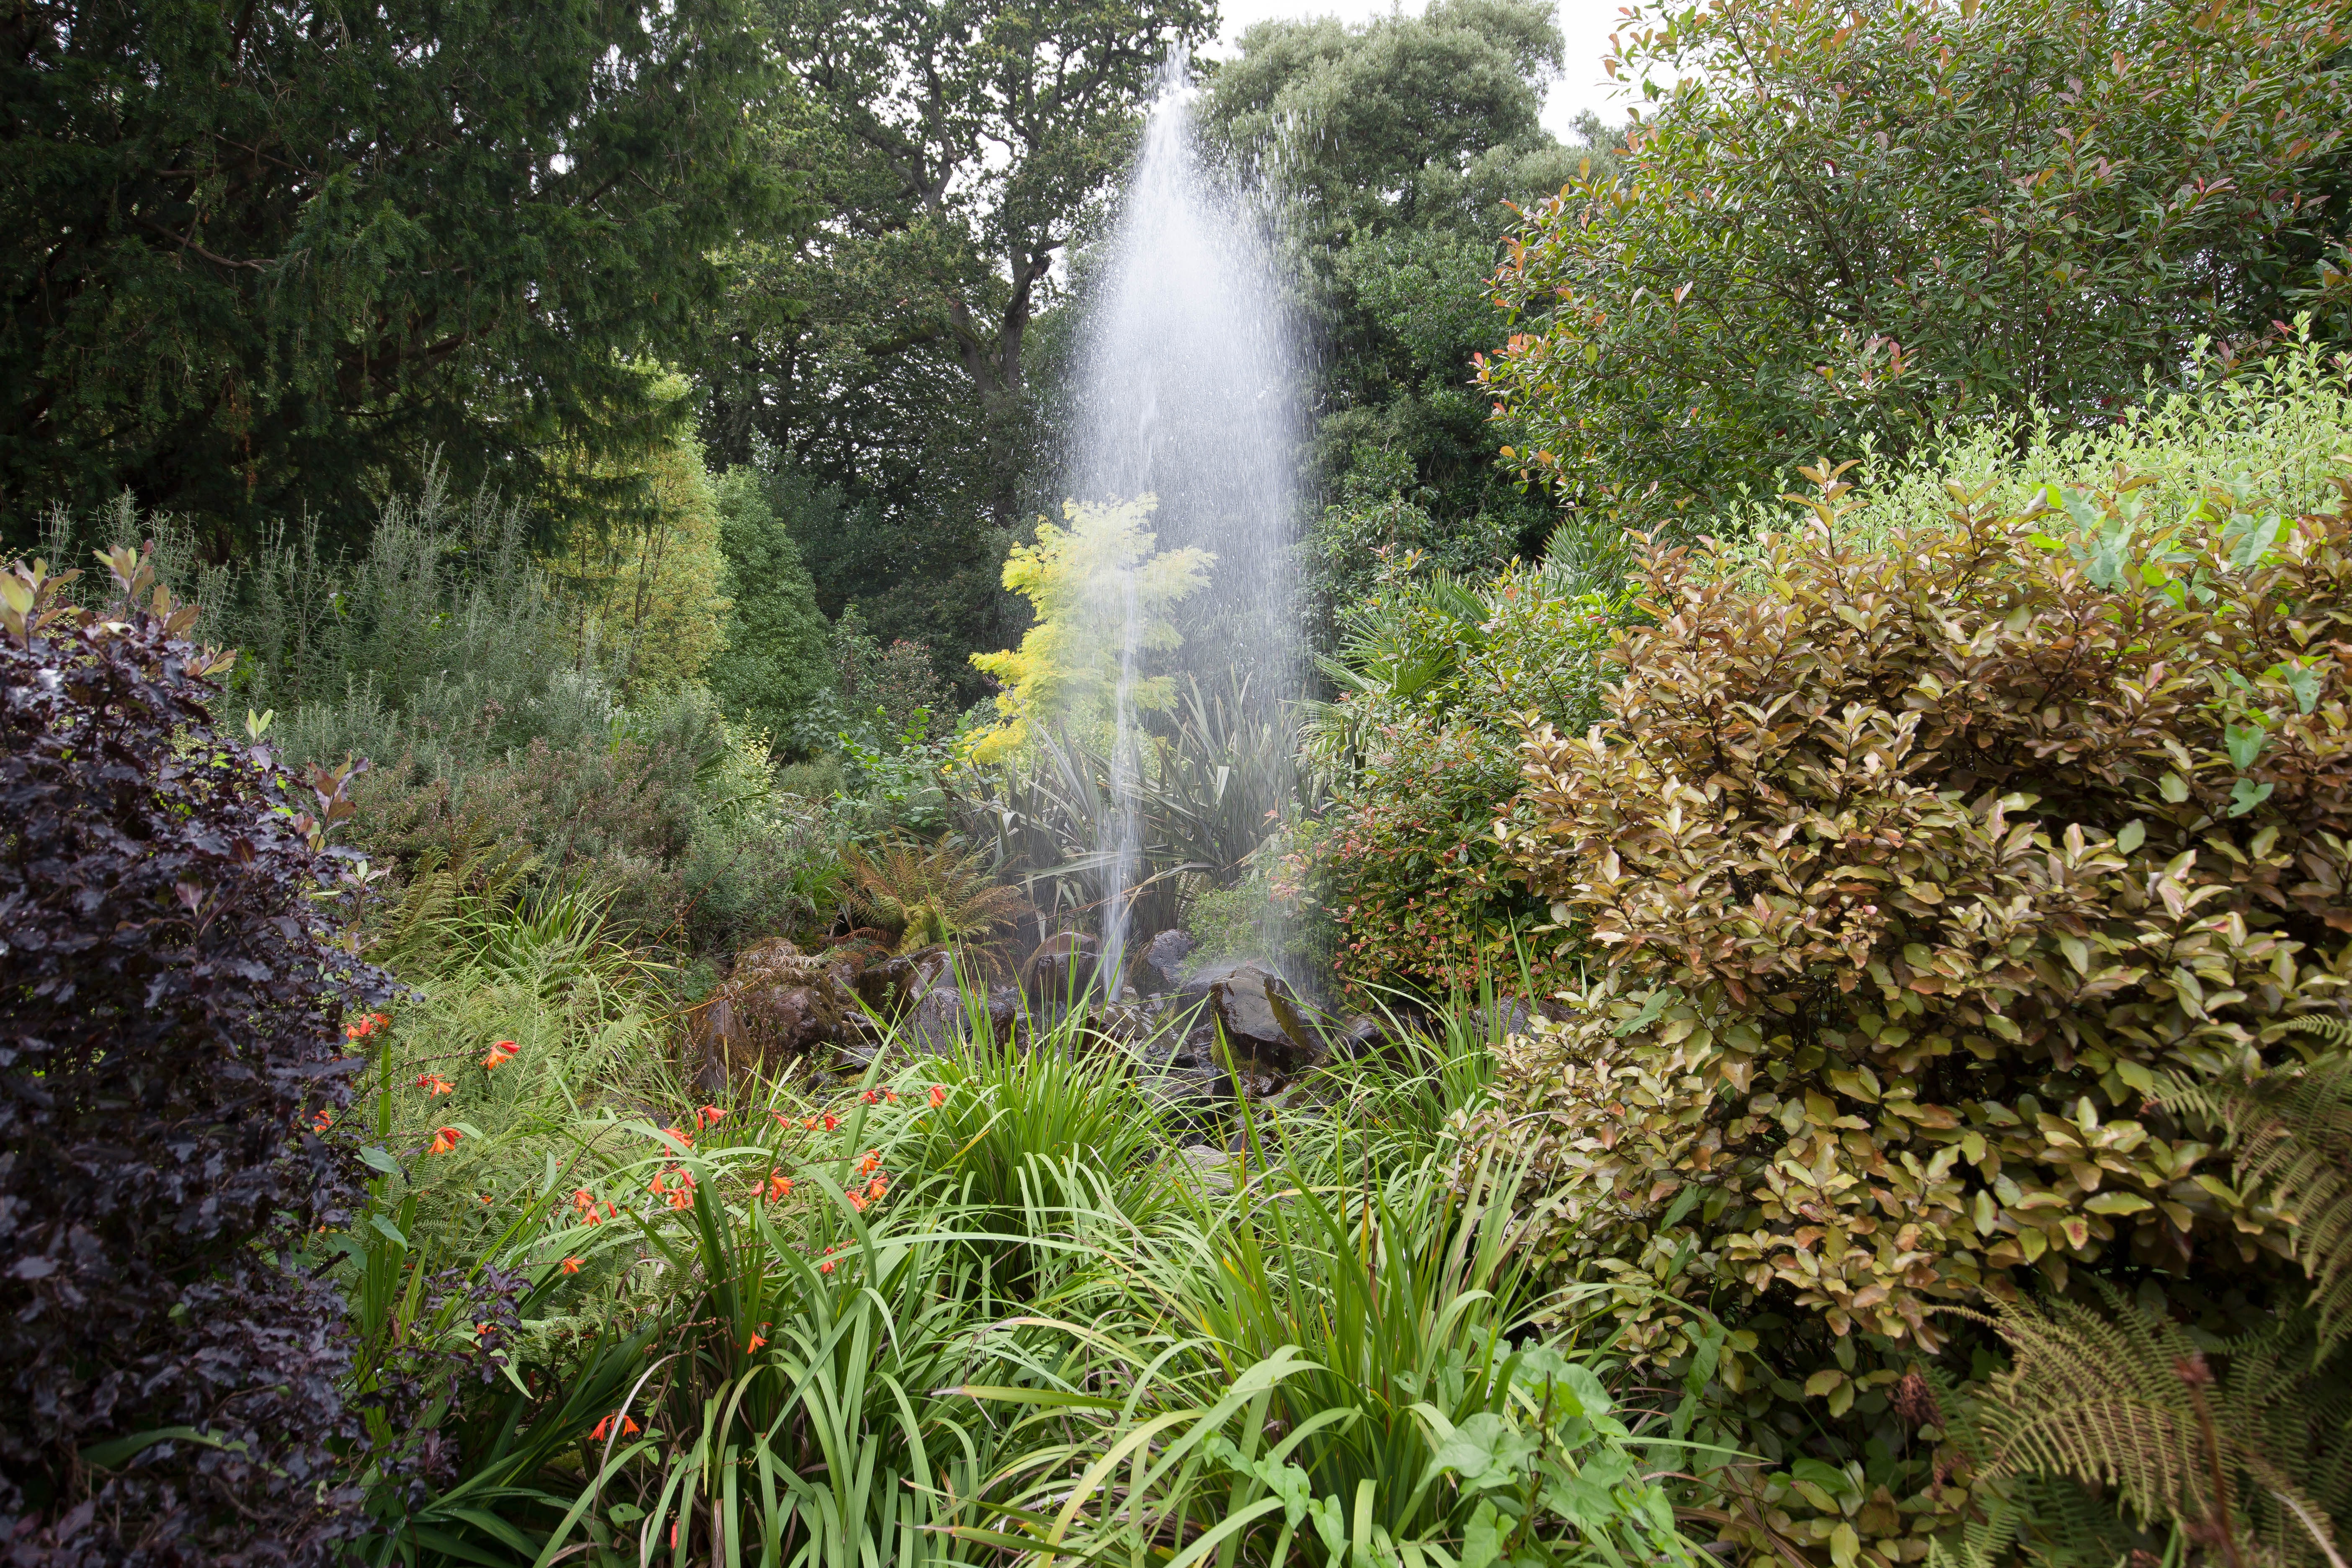
landscape, forest, waterfall, flower, pond, green, jungle, park, botany, rest, garden, trees, relaxation, vegetation, shrub, rainforest, fountain, botanical garden, woodland, habitat, idyll, water feature, ecosystem, chill out, natural environment